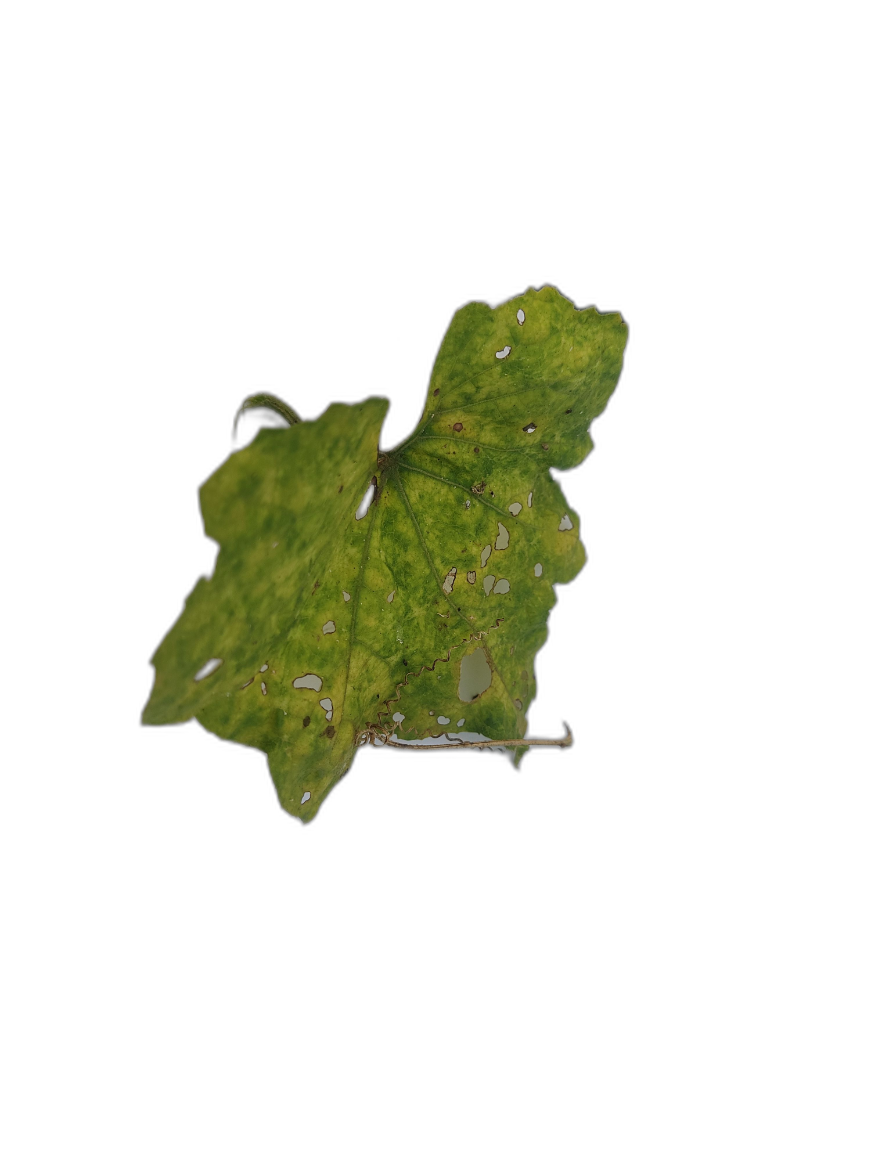
Crop: Zucchini
Label: Yellow_Mosaic_Virus